Milagres Church (Mangalore)

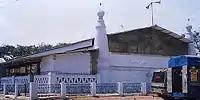
Local tradition has it that the Idgah mosque in Mangalore (opposite St. Aloysius College), was constructed by Tipu Sultan. During the construction, some stones were given to the semi-destroyed Milagres Church to help with its rebuilding.

Due to its substantial Roman Catholic population, Mangalore occupied a prominent place in the church administration in India during the 17th century. The Goan Catholics who migrated to Canara lacked priestly leadership, as many of the migrant priests had returned to Goa when the Portuguese withdrew from the region. In 1658, a Carmelite missionary, Fr. Vincento Maria de Santa Catharina visited Canara and reported to Rome about the miserable state of Christianity in that region. The Holy See came to the aid of the Canara Christians, and appointed a Theatine, Bishop Thomas de Castro as the Vicar Apostolic of Canara and Malabar in 1674. Bishop de Castro arrived in Mangalore in 1677, and received a piece of land from the Keladi Queen Chennamma as gift. After the church was constructed there in 1680, he took up residency in its quarters. Bishop de Castro died on 16 July 1684, and his remains were buried in the south eastern corner of the cemetery, where his grave may be identified by its bronze slab next to the St. Monica Chapel.